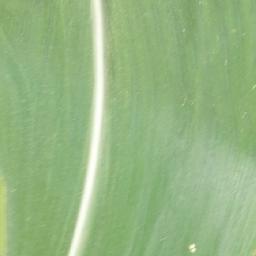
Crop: corn
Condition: (maize)_healthy